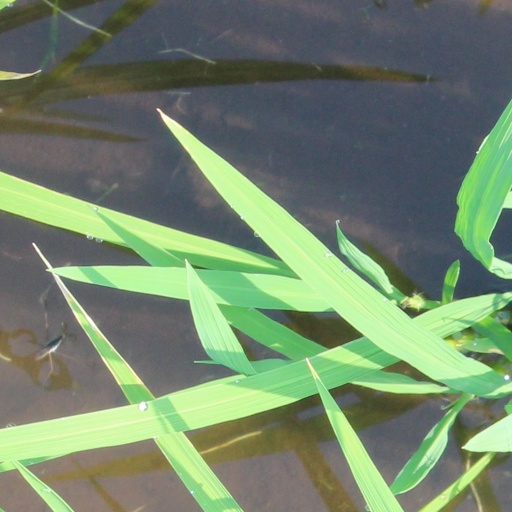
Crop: rice